Cyclone Mocha

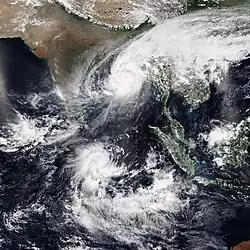

Located on the periphery of an established upper-level ridge, Mocha curved toward the north over the Bay of Bengal while steadily organizing. At 12:00 UTC on 11 May, the IMD upgraded the system to a severe cyclonic storm with winds of as it developed an intense central dense overcast. With time, a ragged eye structure formed and occasionally appeared on satellite imagery. On 12 May, Mocha became a very severe cyclonic storm as an elongated eye became more readily defined. Around this time, Mocha reached 1-minute sustained winds of according to the JTWC, equivalent to Category 2 strength on the Saffir–Simpson hurricane wind scale (SSHWS). While attaining this intensity, the cyclone turned north-northeastward under the influence of an anticyclonic circulation south of Myanmar and a nearby trough. High ocean heat content over the Bay of Bengal fueled a period of rapid intensification, bringing Mocha to extremely severe cyclonic storm status at 18:00 UTC on 12 May. However, this phase was soon interrupted by the onset of an eyewall replacement cycle.